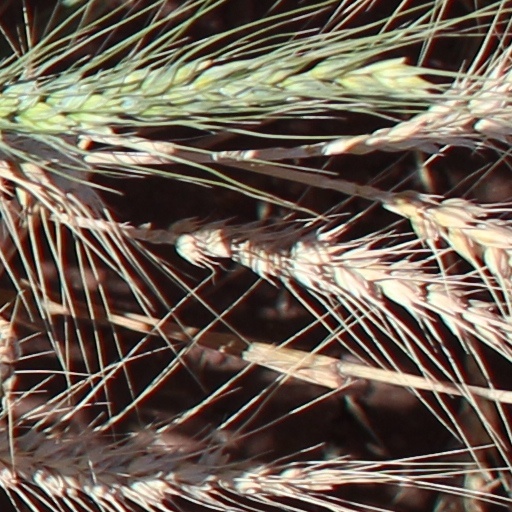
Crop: wheat